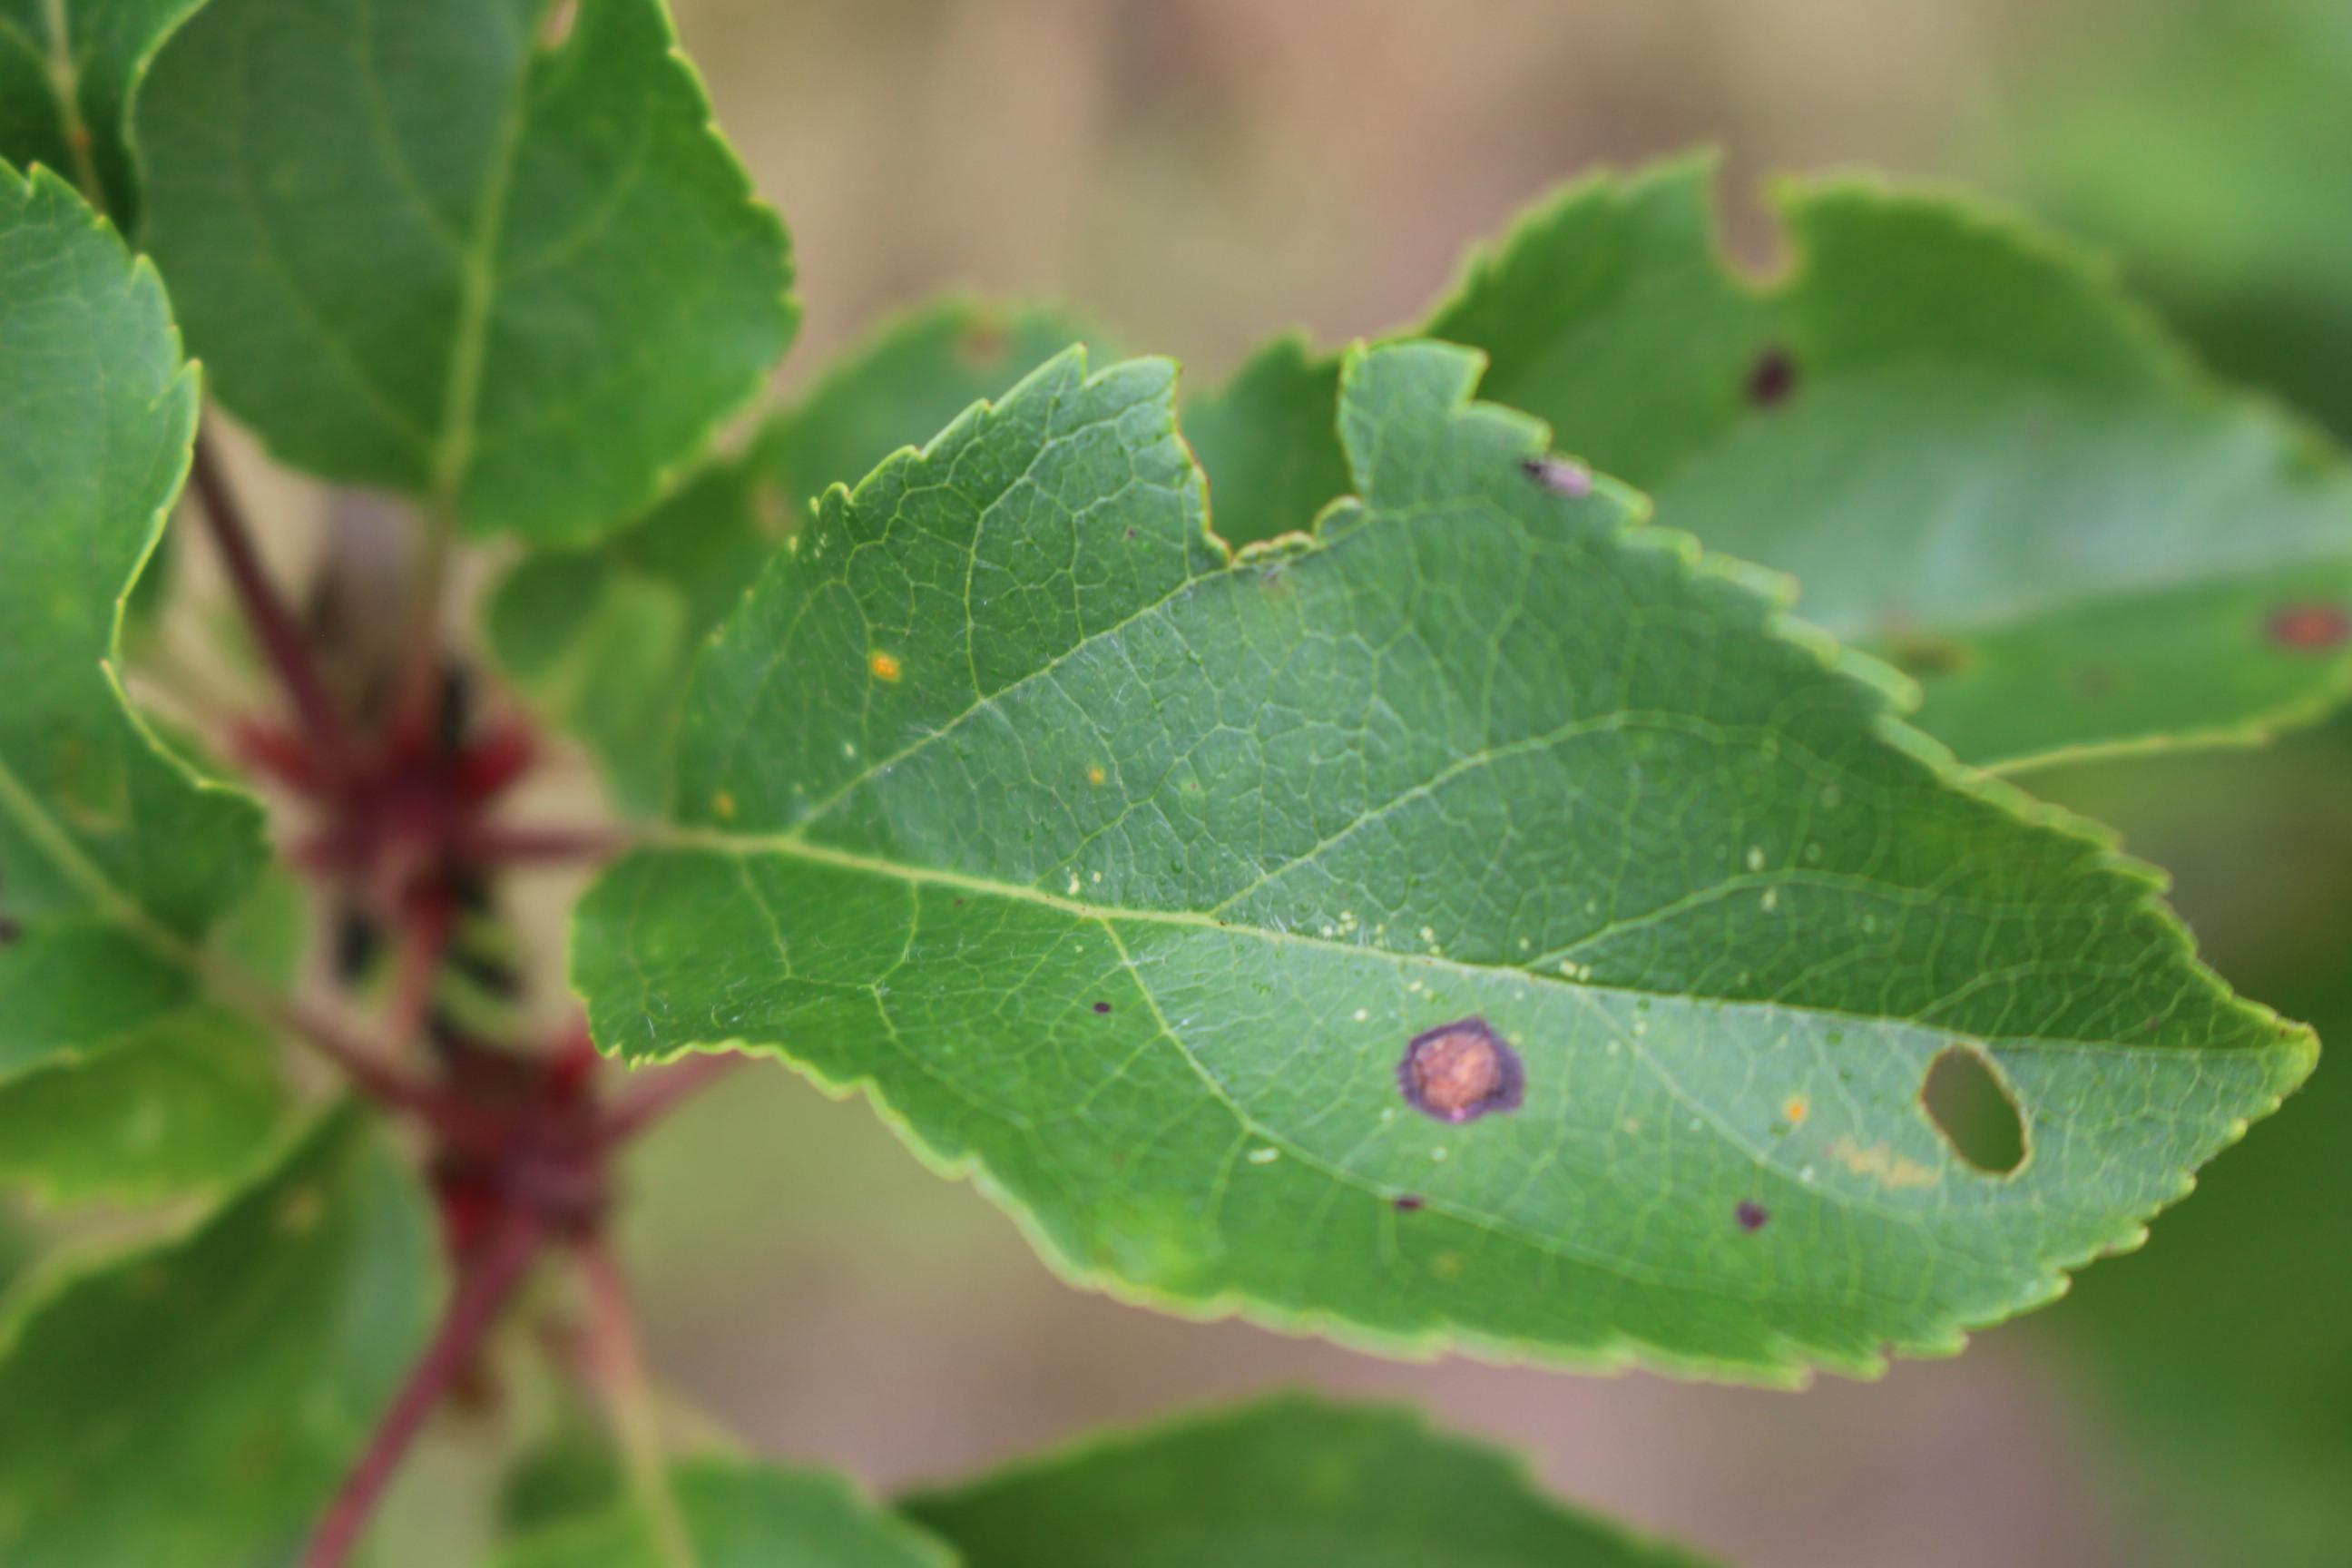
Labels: rust, complex